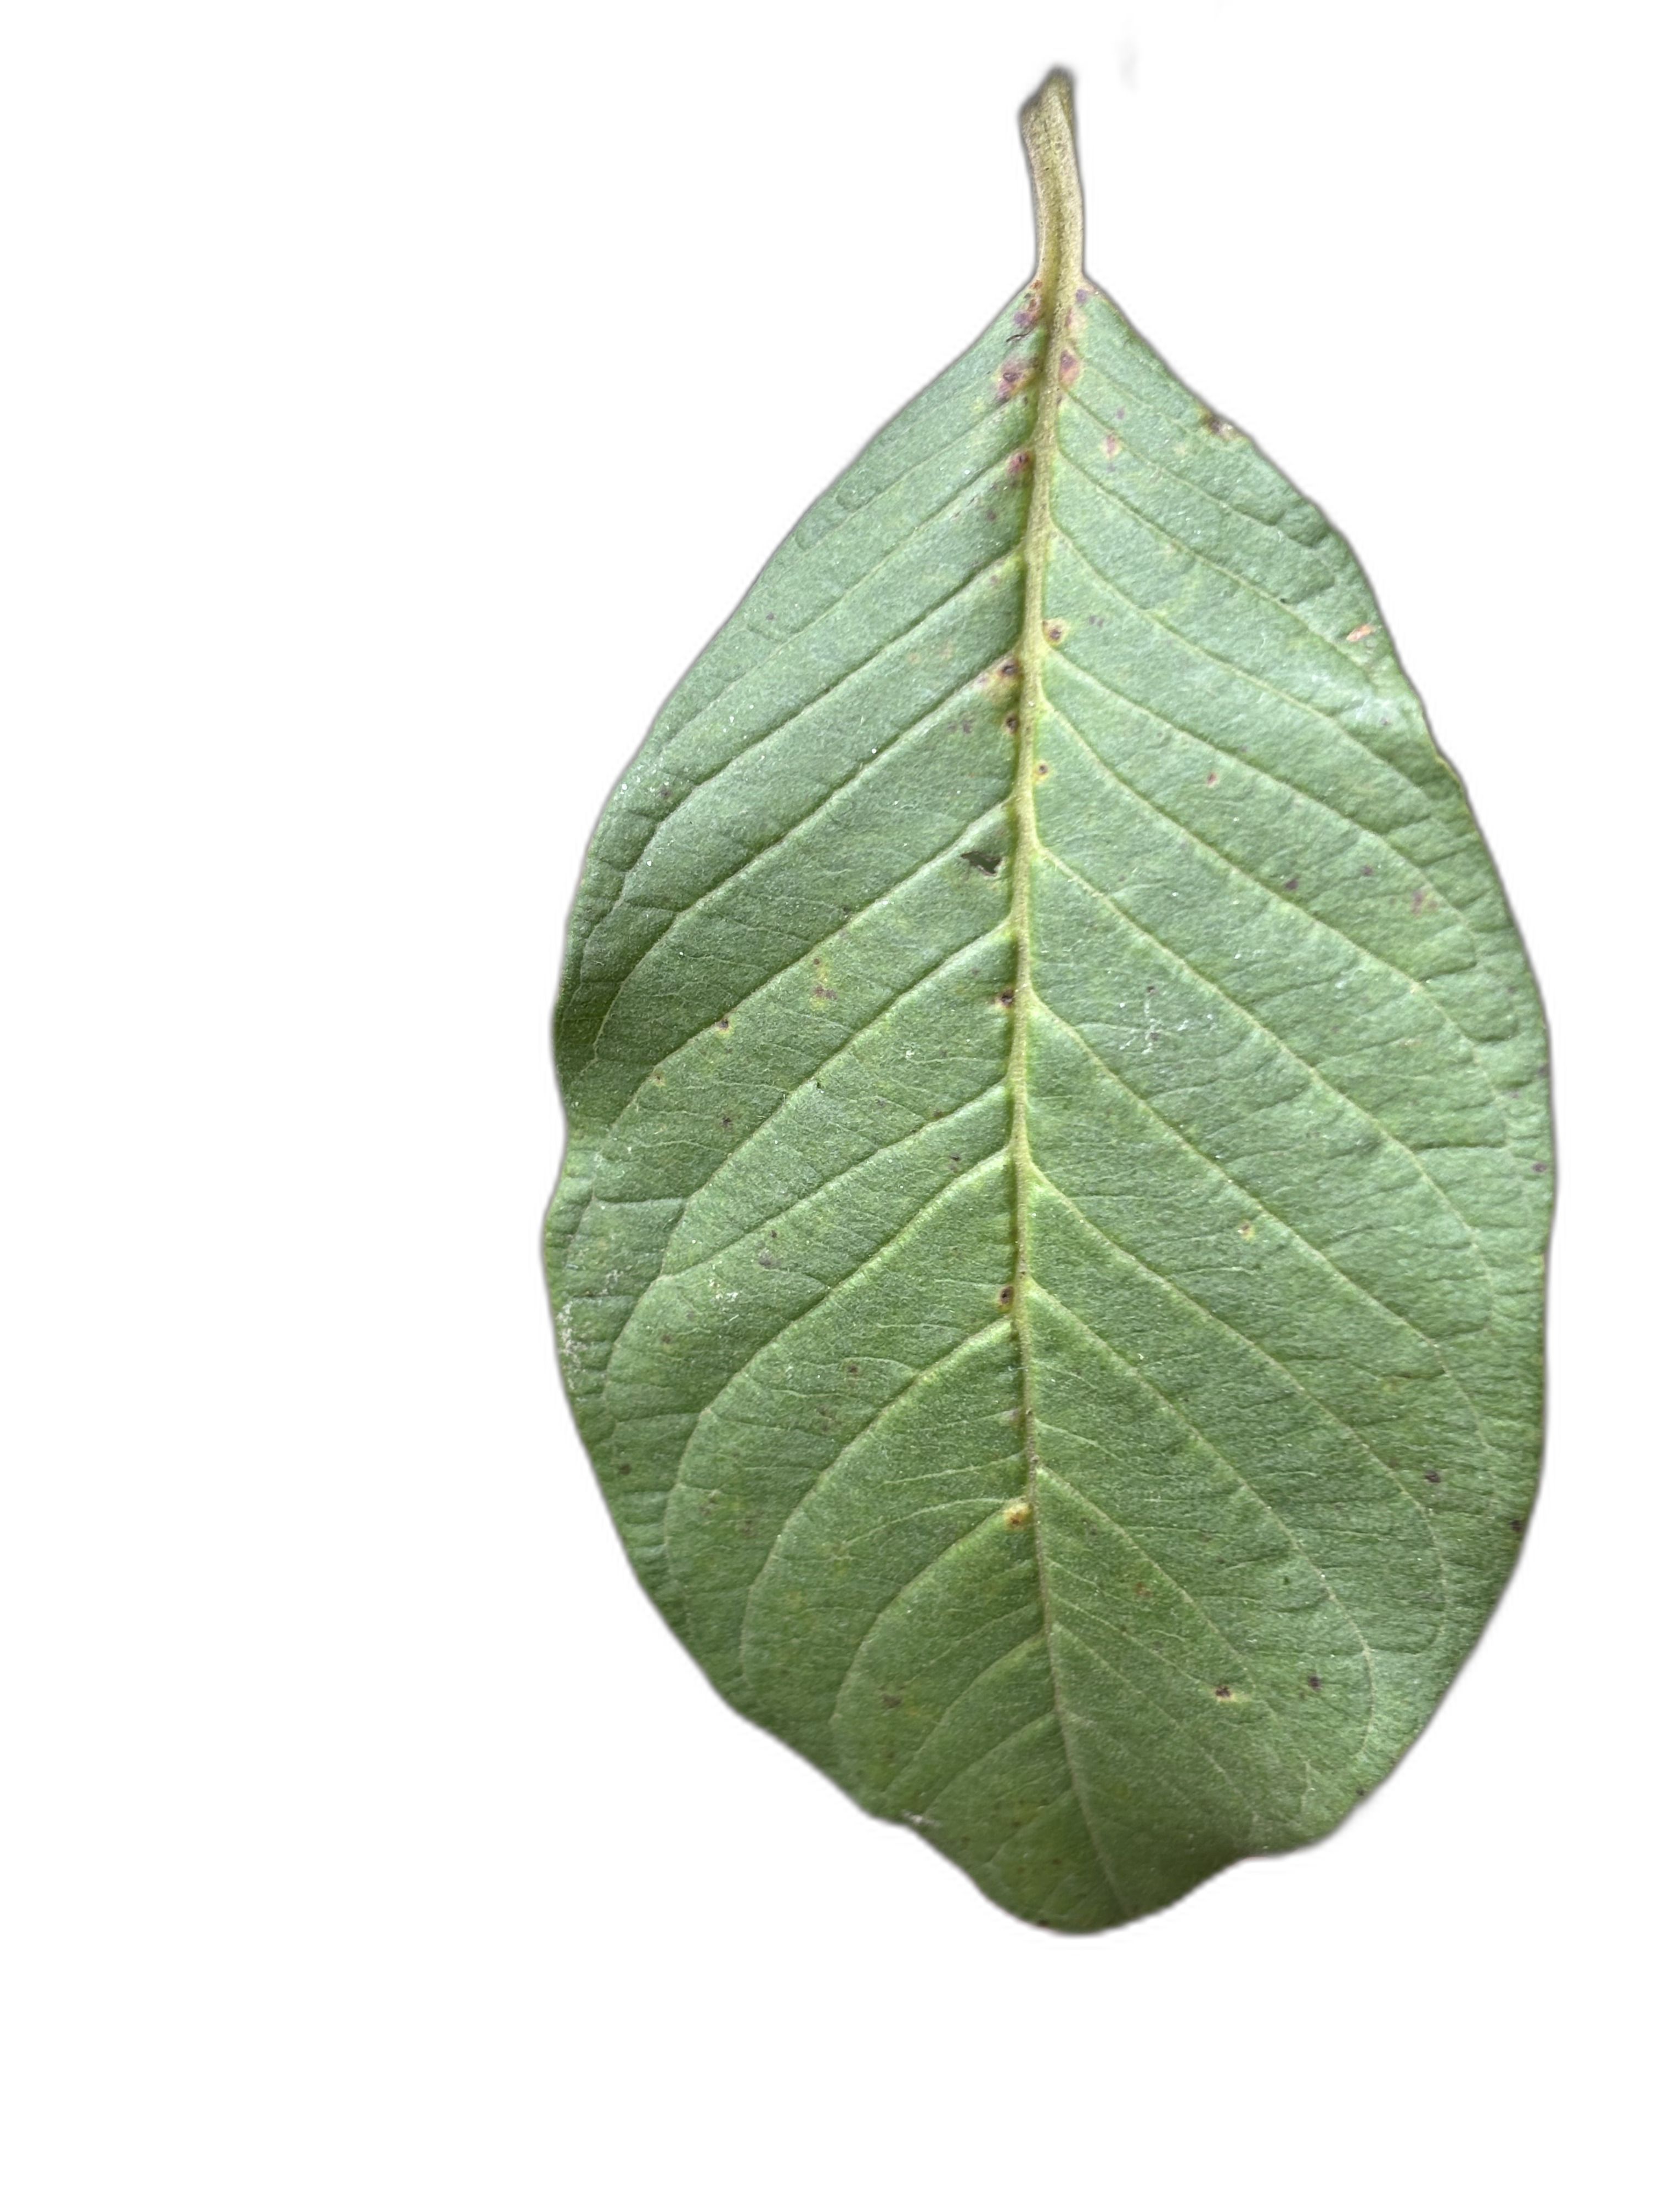
Plant part: leaf
Disease: Healthy